Claude Giroux

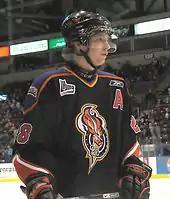
Giroux with the Gatineau Olympiques in 2007

A free agent, Giroux was invited to the Quebec Major Junior Hockey League (QMJHL)'s Gatineau Olympiques training camp for a walk-on tryout. He was signed shortly after. During his rookie season with the Olympiques, Giroux scored 39 goals for a total of 103 points in 69 games and was named QMJHL Rookie of the Year. He was selected by the Philadelphia Flyers of the National Hockey League (NHL) in the first round, 22nd overall, of the 2006 NHL entry draft. The Flyers signed Giroux to an entry-level contract on July 23, 2007.